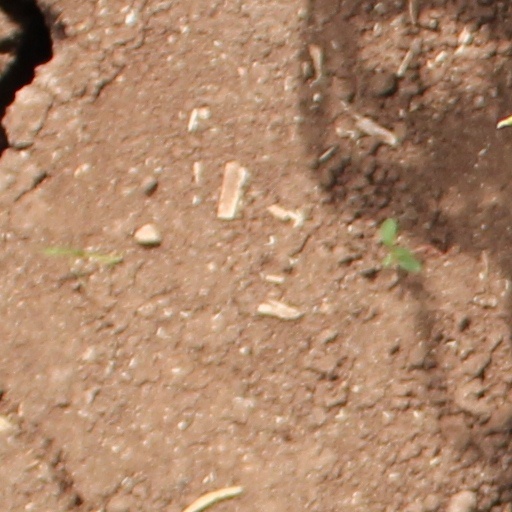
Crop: wheat